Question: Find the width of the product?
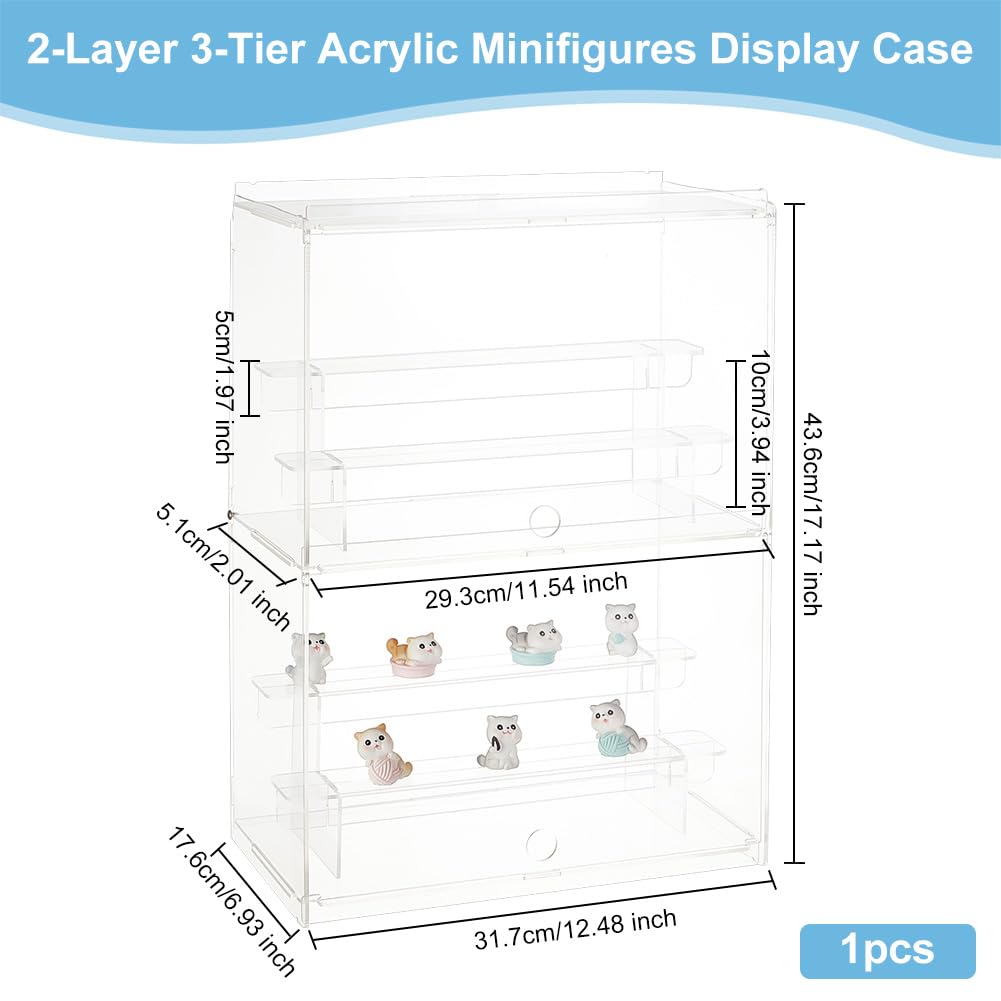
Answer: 5.1 centimetre